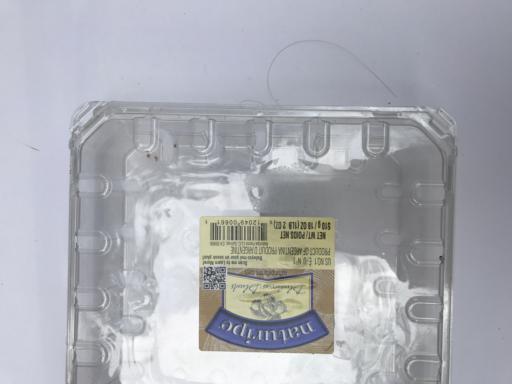
Label: plastic